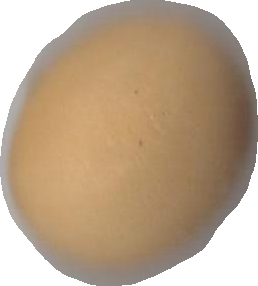
Variety: Grobogan